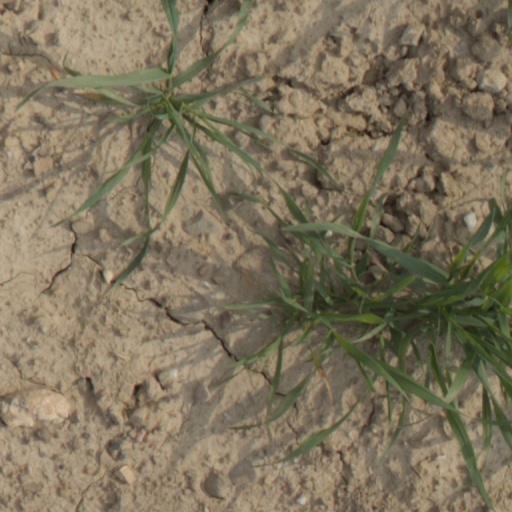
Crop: wheat